Calapor (film)

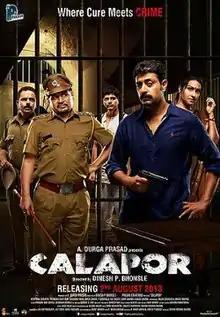

Calapor is a 2013 Bollywood thriller film produced by A. Durga Prasad and directed by Dinesh P. Bhonsle. The film is a taut thriller, set against the backdrop of a jail. It is a modern story of reformation. The film provokes thoughts about the nature of human beings while infusing hope that there is good in every human being. The film is slated for 2 August 2013 release.